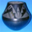
Label: bowl